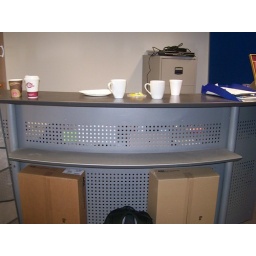
A desk in the Webworks building in Cork, location of Barcamp.